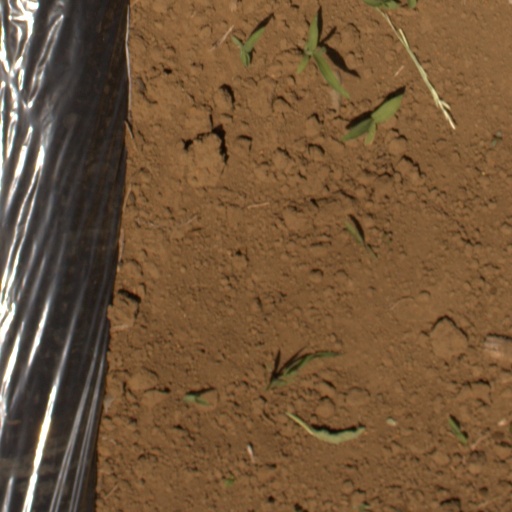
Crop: Jerusalem artichoke